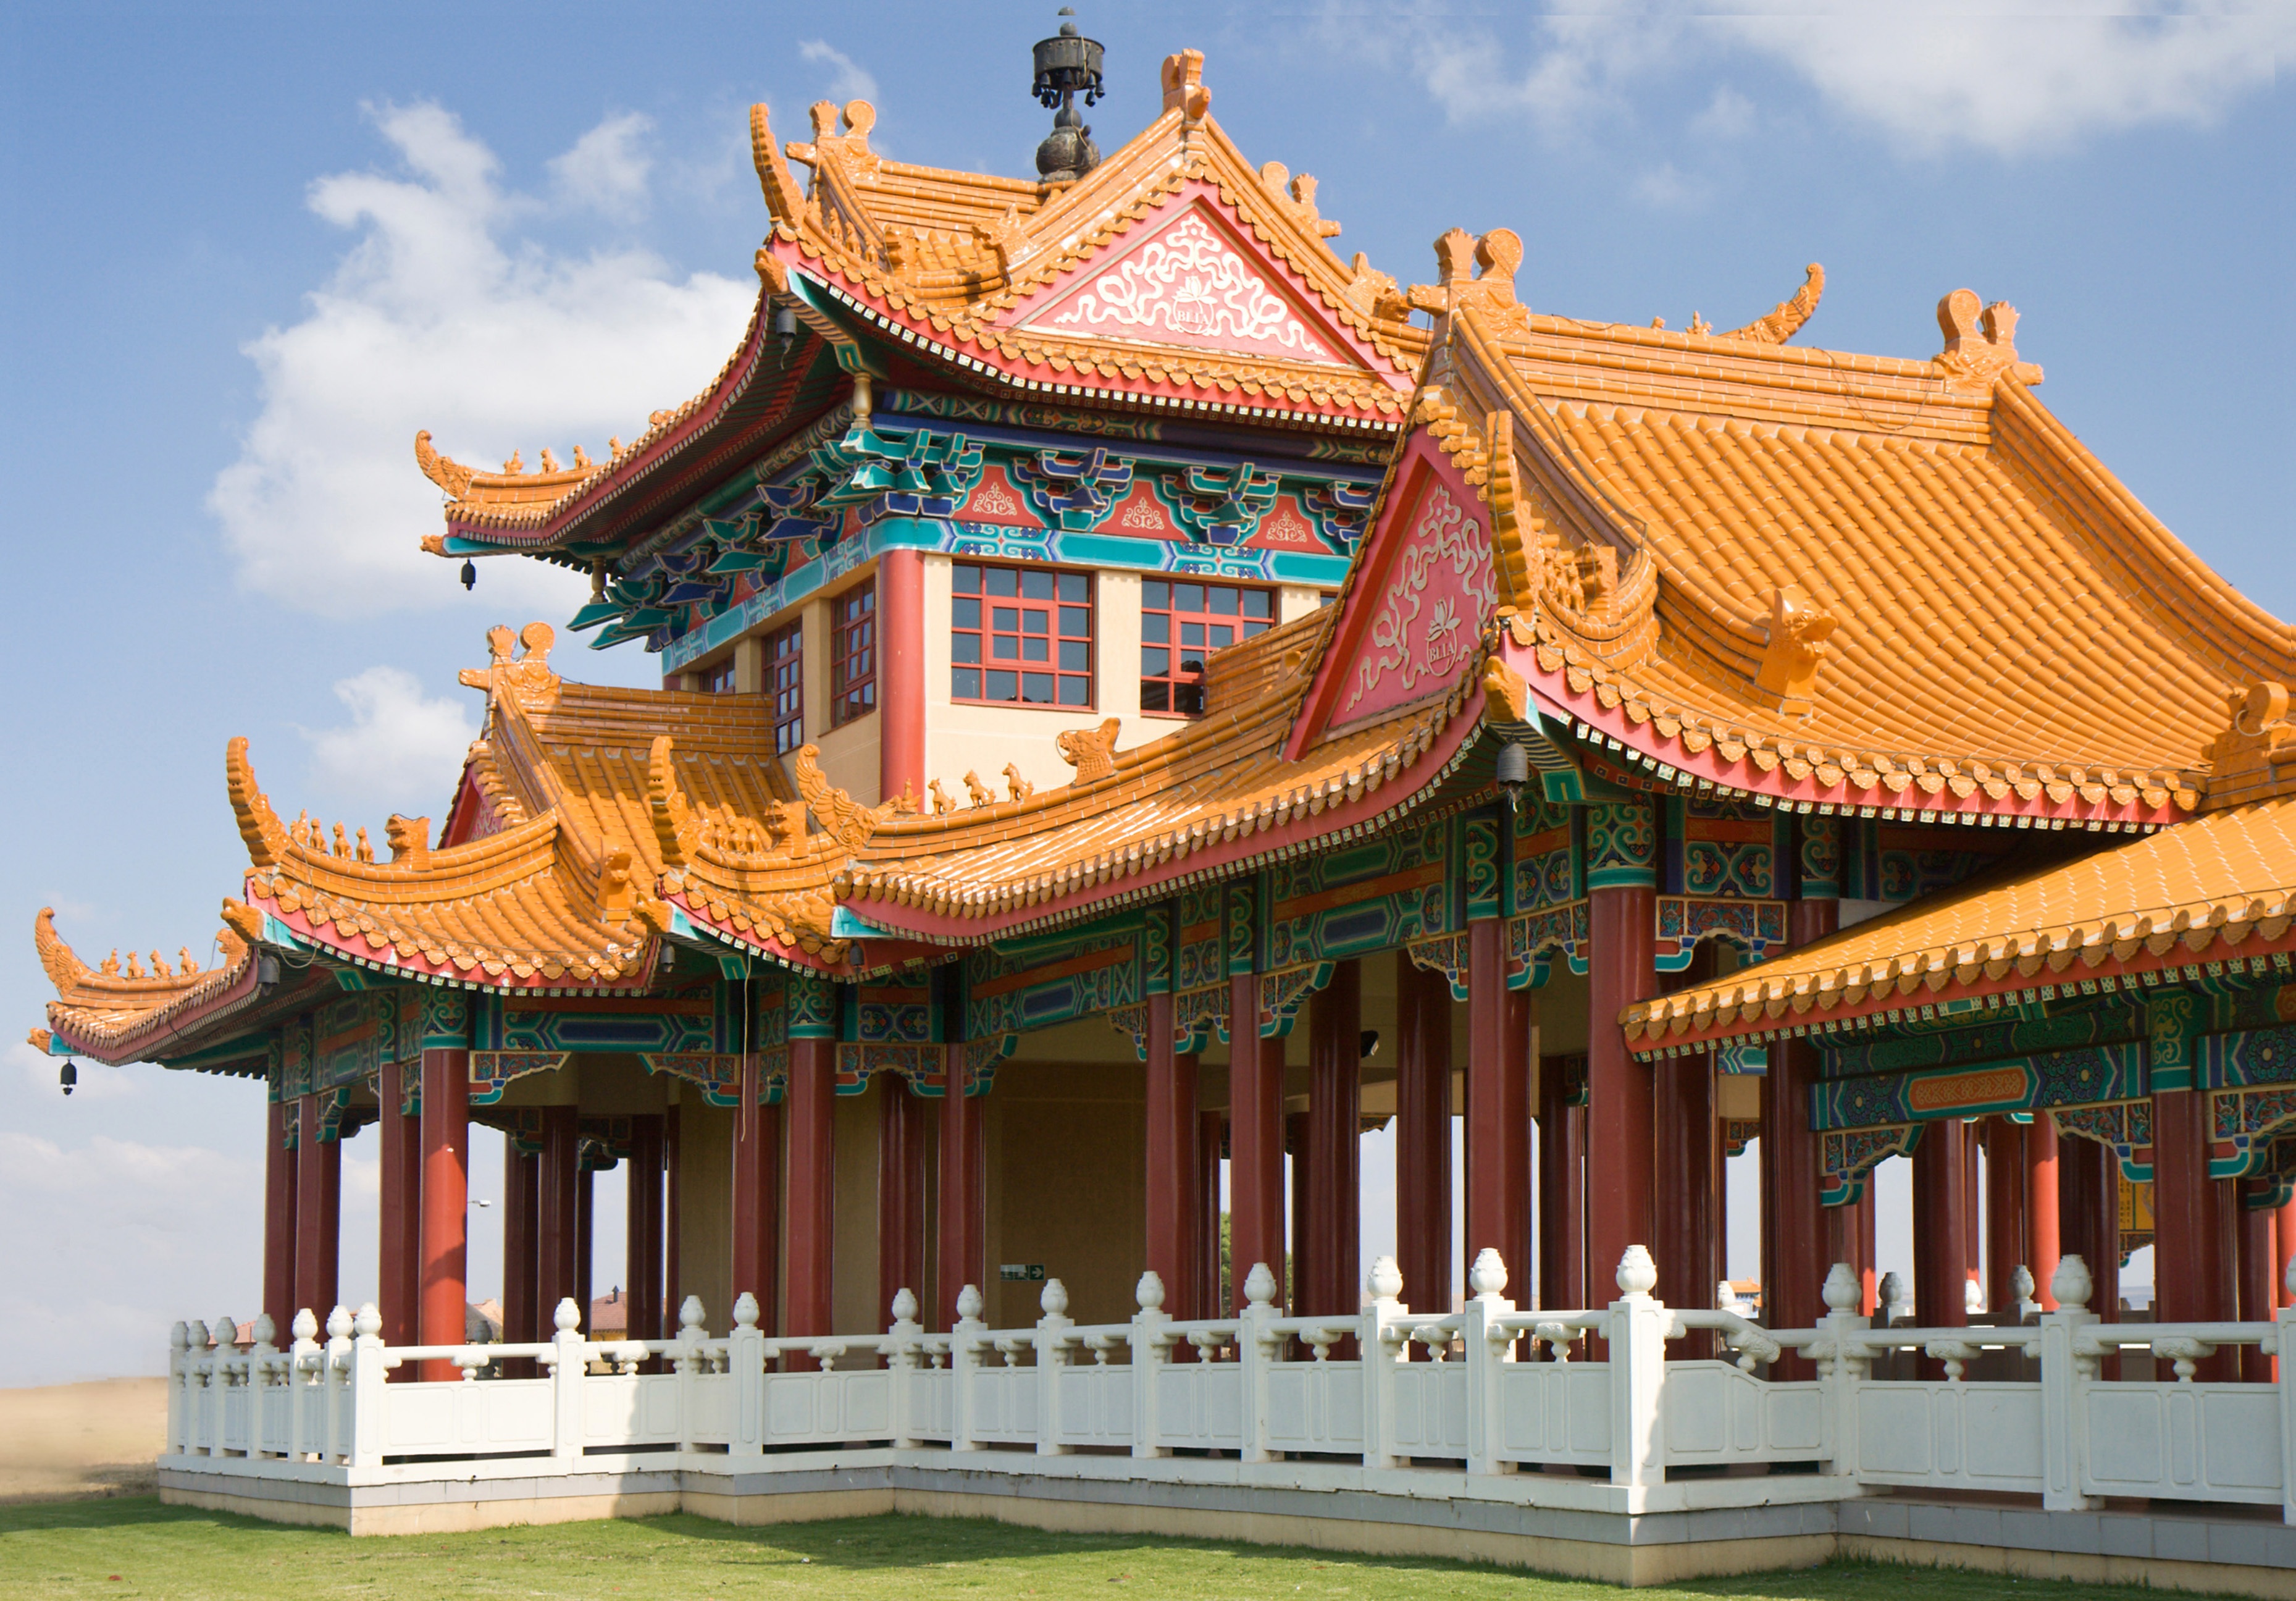
architecture, building, palace, asian, tower, buddhist, buddhism, religion, asia, place of worship, religious, temple, monastery, shrine, culture, worship, chinese architecture, pagoda, wat, south africa, hindu temple, historic site, fo guang shan, shinto shrine, nan hua temple